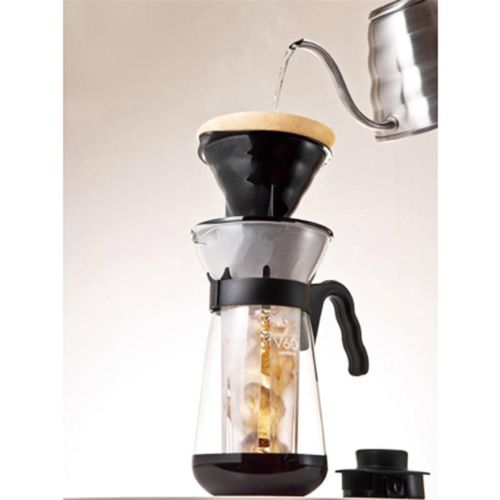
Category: coffee maker